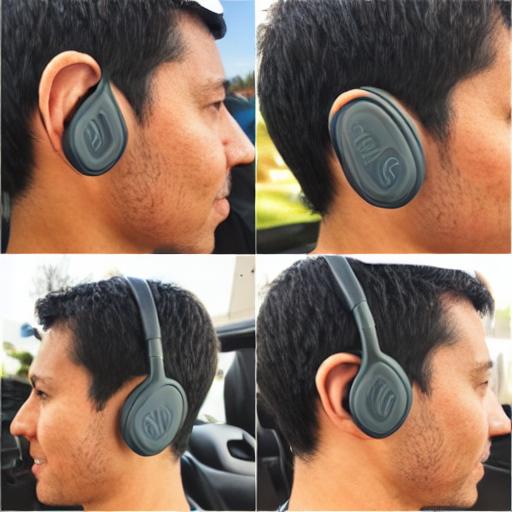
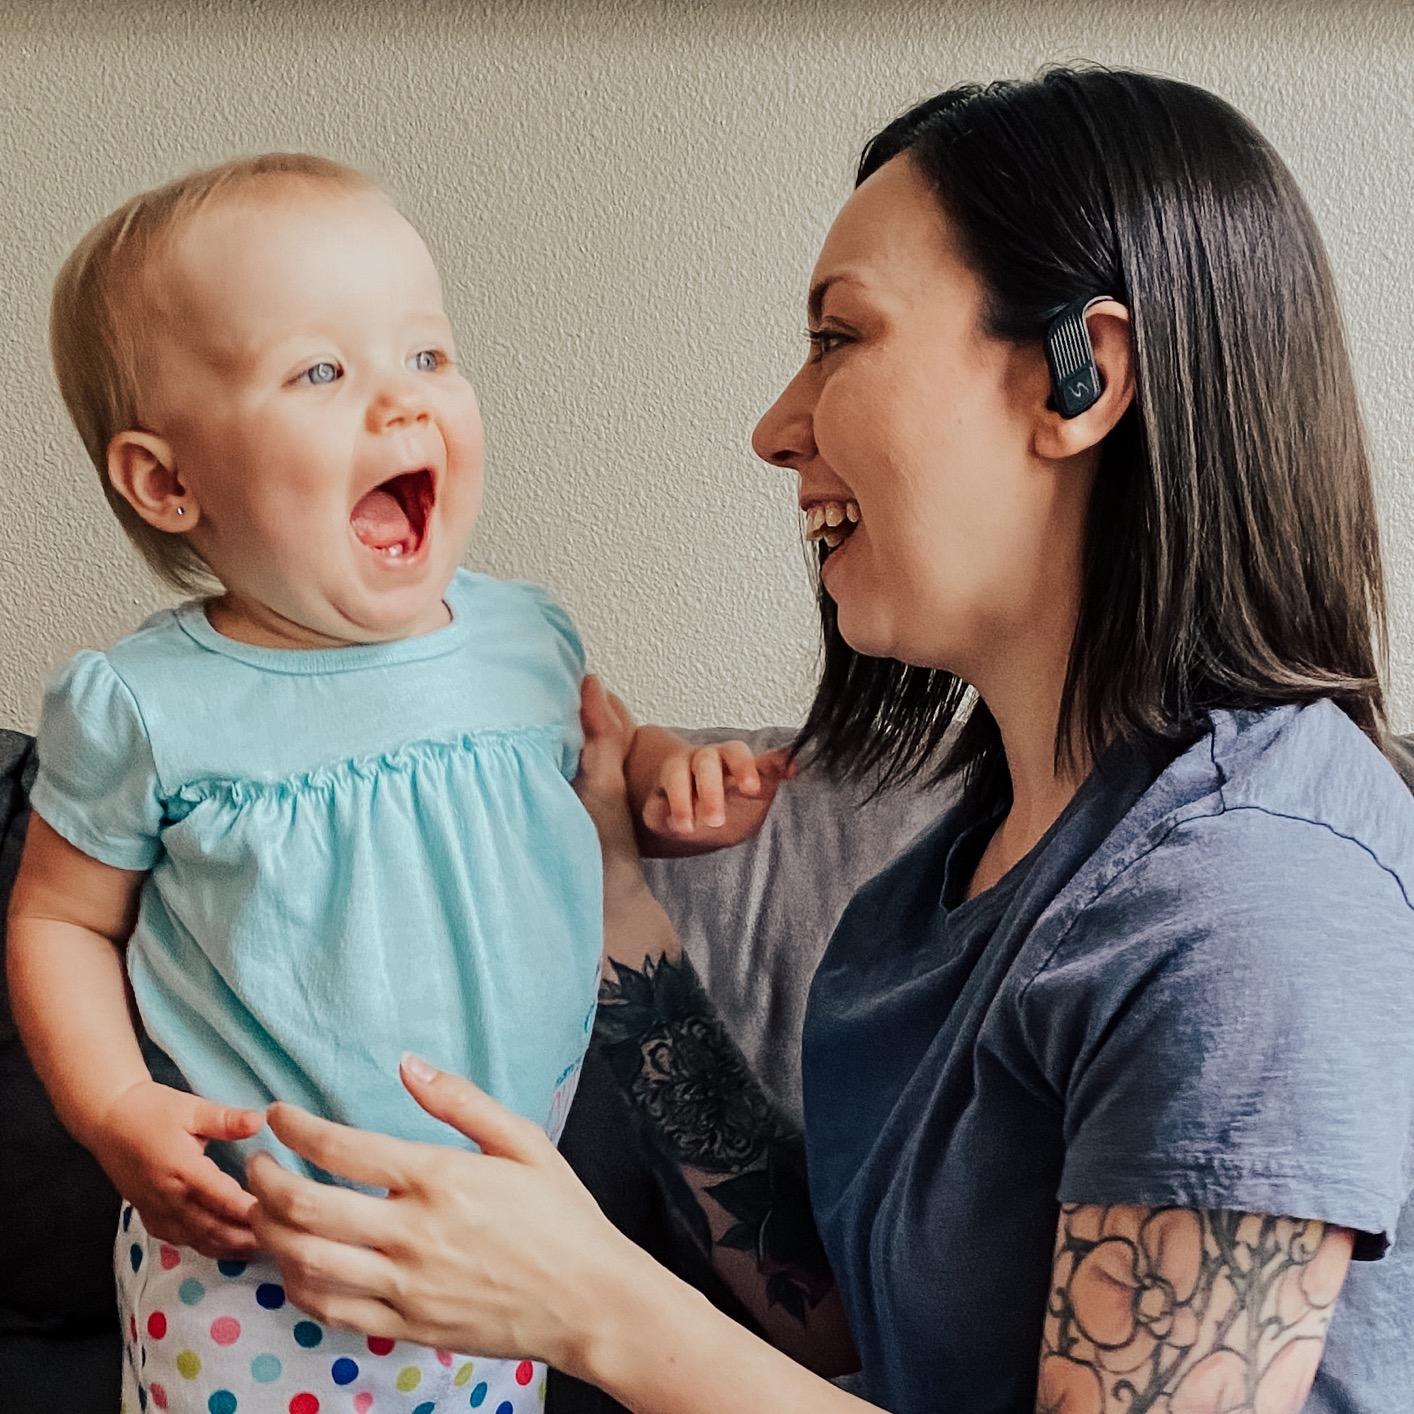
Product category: earbuds
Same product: no